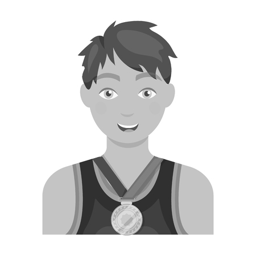
athlete awarded a gold medal .